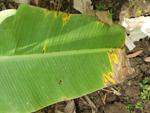
Label: segatoka